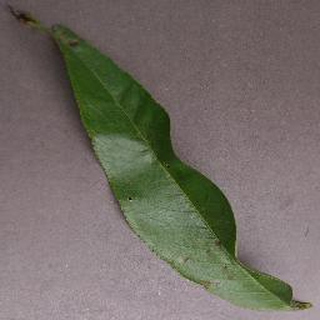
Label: peach_bacterial_spot